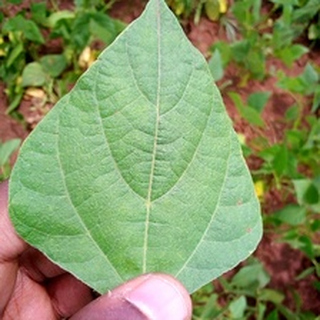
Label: healthy_bean